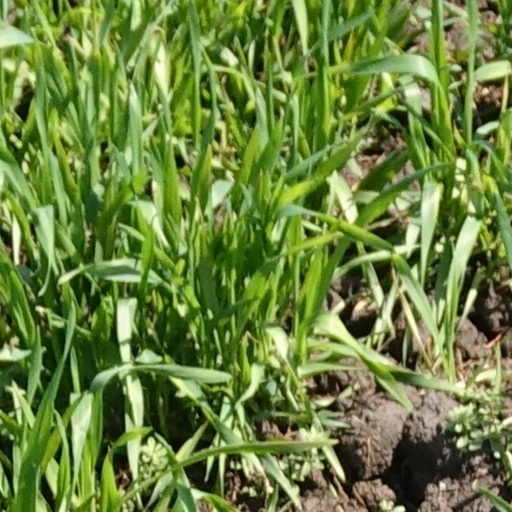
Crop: wheat